Mérida Province (Venezuela)

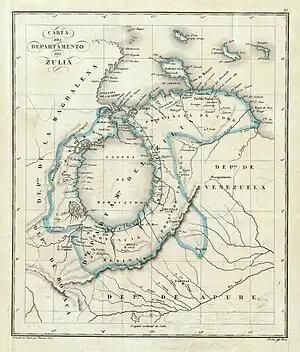
Zulia Department in 1827, Mérida was in the south

Mérida Province (1811 - 1864) was one of the provinces of Gran Colombia, until the independence of Venezuela in 1830, when it became one of the Provinces of Venezuela. In Gran Colombia it belonged to the Zulia Department which was created in 1824.